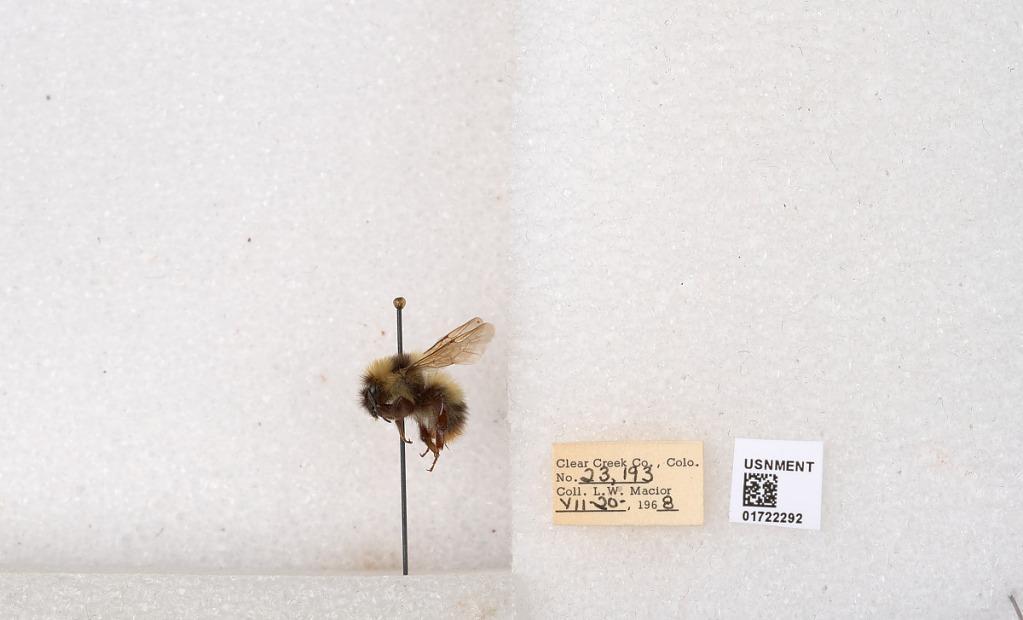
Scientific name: Bombus kirbyellus
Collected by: L. Macior
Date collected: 1968-7-20
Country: United States
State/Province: Colorado
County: Clear Creek
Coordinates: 39.6891, -105.644